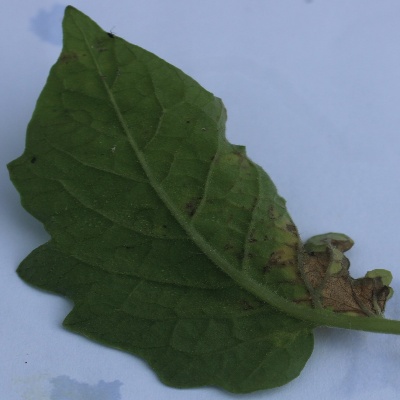
Crop: Tomato
Condition: leaf blight